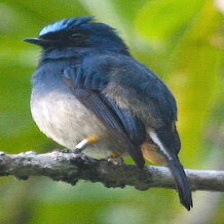
Species: INDIGO FLYCATCHER
Scientific name: EUMYIAS INDIGO